Progressive Constitutionalist Party (Mexico)

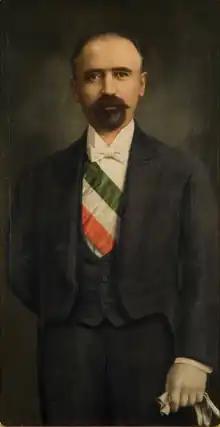
Francisco I. Madero, the founder and ideologue of the Progressive Constitutionalists, became the first democratically elected President of Mexico, governing between 1911 and his assassination in 1913.

After the triumph of Francisco I. Madero to the presidency of the republic and José María Pino Suárez to the vice presidency of the republic in the 1911 presidential elections, the PCP exercised executive power in Mexico between 1911 and 1913. In this same period, their candidates were elected in several local and municipal elections. Between 1912 and 1913, the PCP also had a majority in the Congress of the Union. In February 1913, during the events of the Ten Tragic Days, a military coup erupted that overthrew the Madero government, effectively interrupting the observation of the Federal Constitution of 1857. When the rule of law was restored with the Federal Constitution of 1917, the PCP did not regroup. Notwithstanding the foregoing, several former party members would play a leading role in the formation of a post-revolutionary order after the Mexican Revolution.